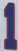
Number: 1